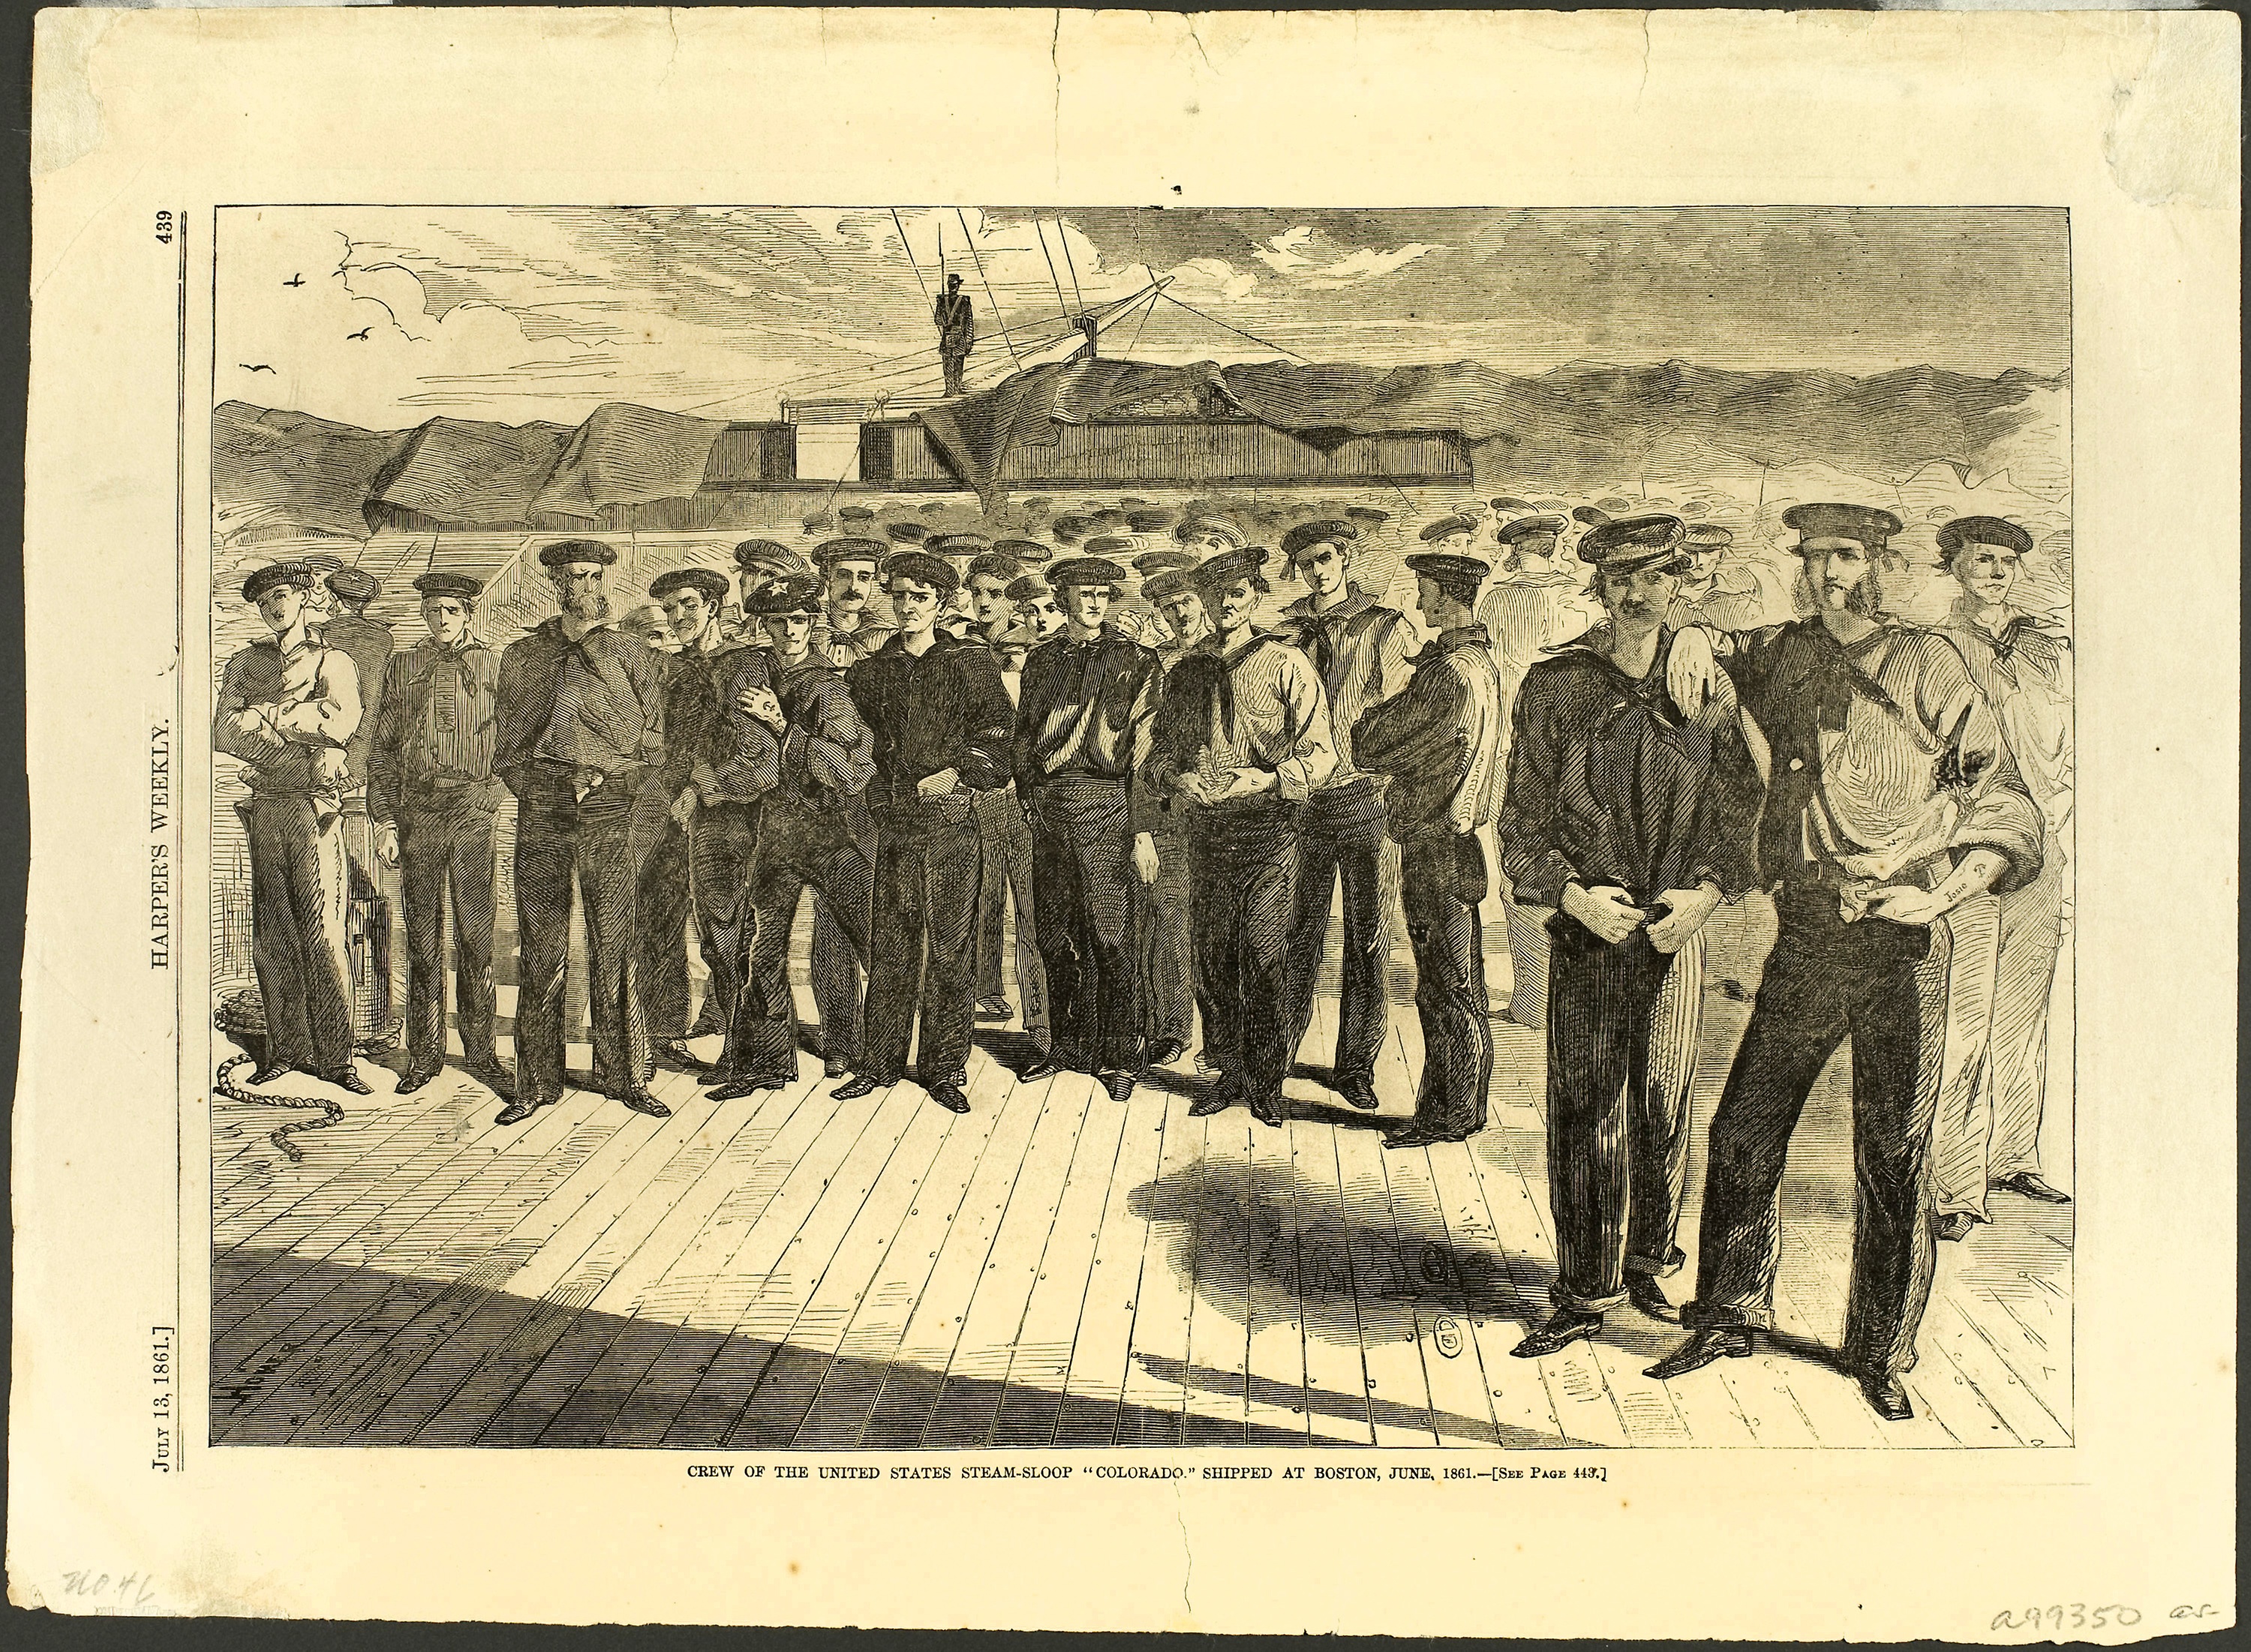
history, human behavior, vintage clothing, art